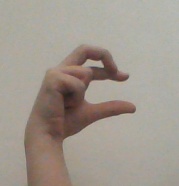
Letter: thal